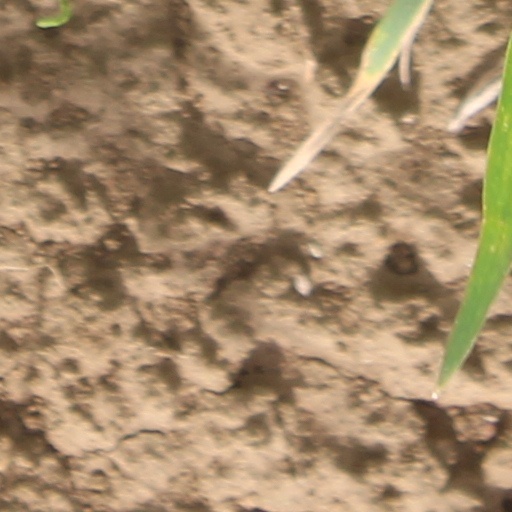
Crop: wheat